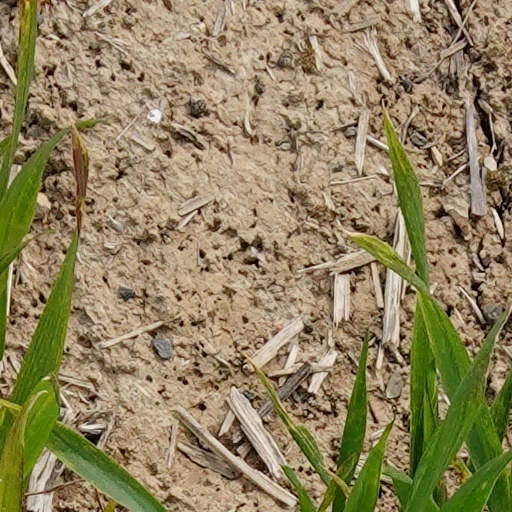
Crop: wheat